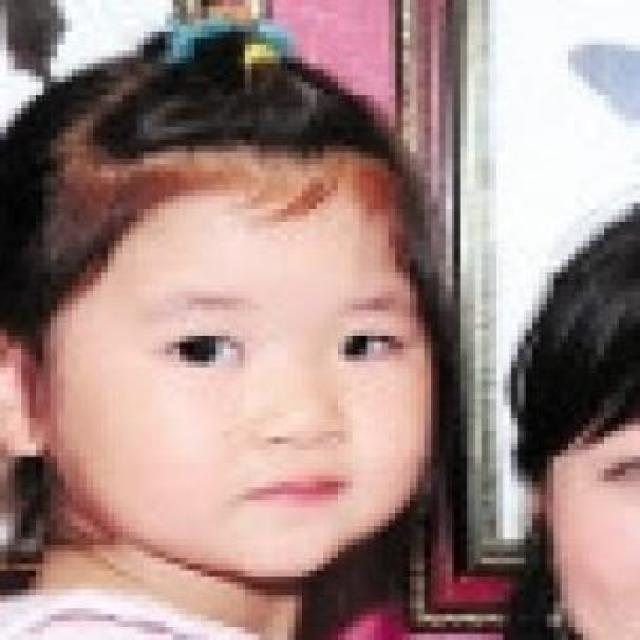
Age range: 0-12